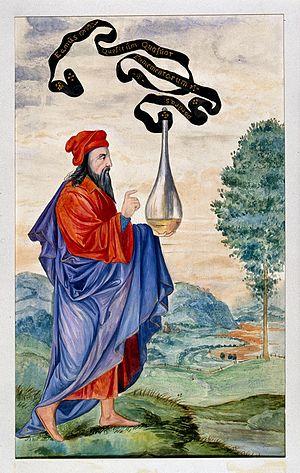
Le Splendor Solis est un traité alchimique manuscrit du XVIᵉ siècle en allemand, célèbre par sa série d'illustrations en couleur. Le plus ancien manuscrit date de 1532-1535 et se trouve au Kupferstichkabinett du Staatliche Museen zu Berlin.